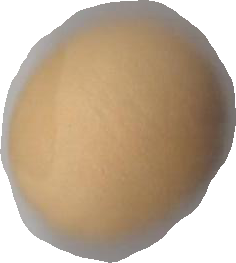
Variety: Grobogan